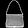
Label: Bag